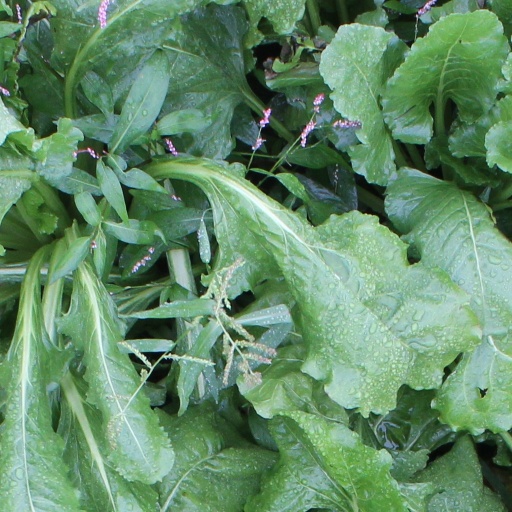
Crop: sugar beet